River King Mine Train

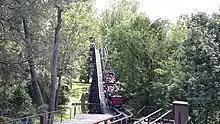
A train climbing one of the lift hills.

In 1971, Six Flags St. Louis along with Arrow Dynamics, built the park's first coaster. One year after it was installed, the name was changed to the River King Run-Away Mine Train. During the 1984 season, major alterations were made to the ride including the addition of stand up cars, paint detail and changes to the track. In addition, the roller coaster was renamed the Rail Blazer. Due to a death the same year on it, the modifications were undone and its first name returned. Eventually, a modern control panel was put in. Also, the trains received a divider between seats.